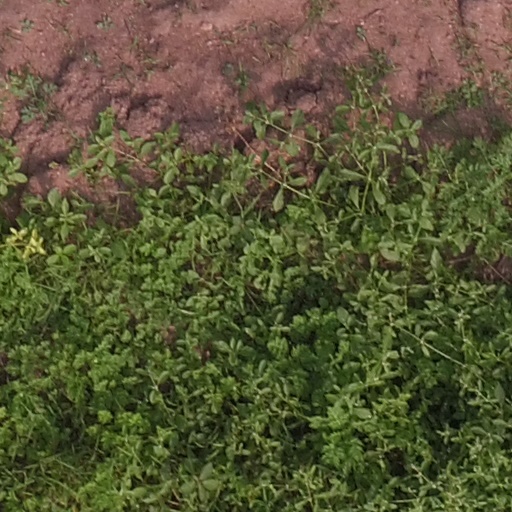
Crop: maize; corn